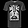
Label: T - shirt / top